Mogao Caves

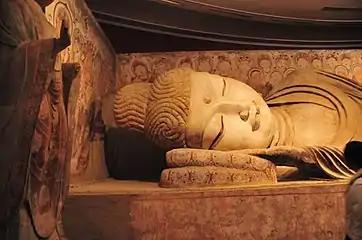
Reproduction of the reclining Buddha of the Tibetan period from cave 158. National Art Museum of China, Beijing.

The early figures are relatively simple and mainly of Buddhas and Bodhisattvas. The Buddhas of Northern Wei may have two attendant Bodhisattvas, and in the Northern Zhou period, two further disciples may be added, forming a group of five. Figures from the Sui and Tang periods may be present as larger groups of seven or nine, and some showed large-scale parinirvana scene with groups of mourners. The early sculptures were based on Indian and Central Asian prototypes, with some in the Greco-Indian style of Gandhara. Over time the sculptures showed more Chinese elements and became gradually sinicized.